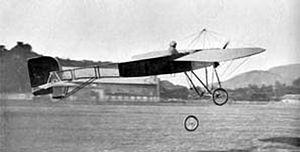
Le Morane-Borel ou Morane-Saulnier type A ou tout simplement le monoplan Morane a été un des premiers avions français, avec un seul moteur. Il a été piloté dans plusieurs courses aériennes européennes.